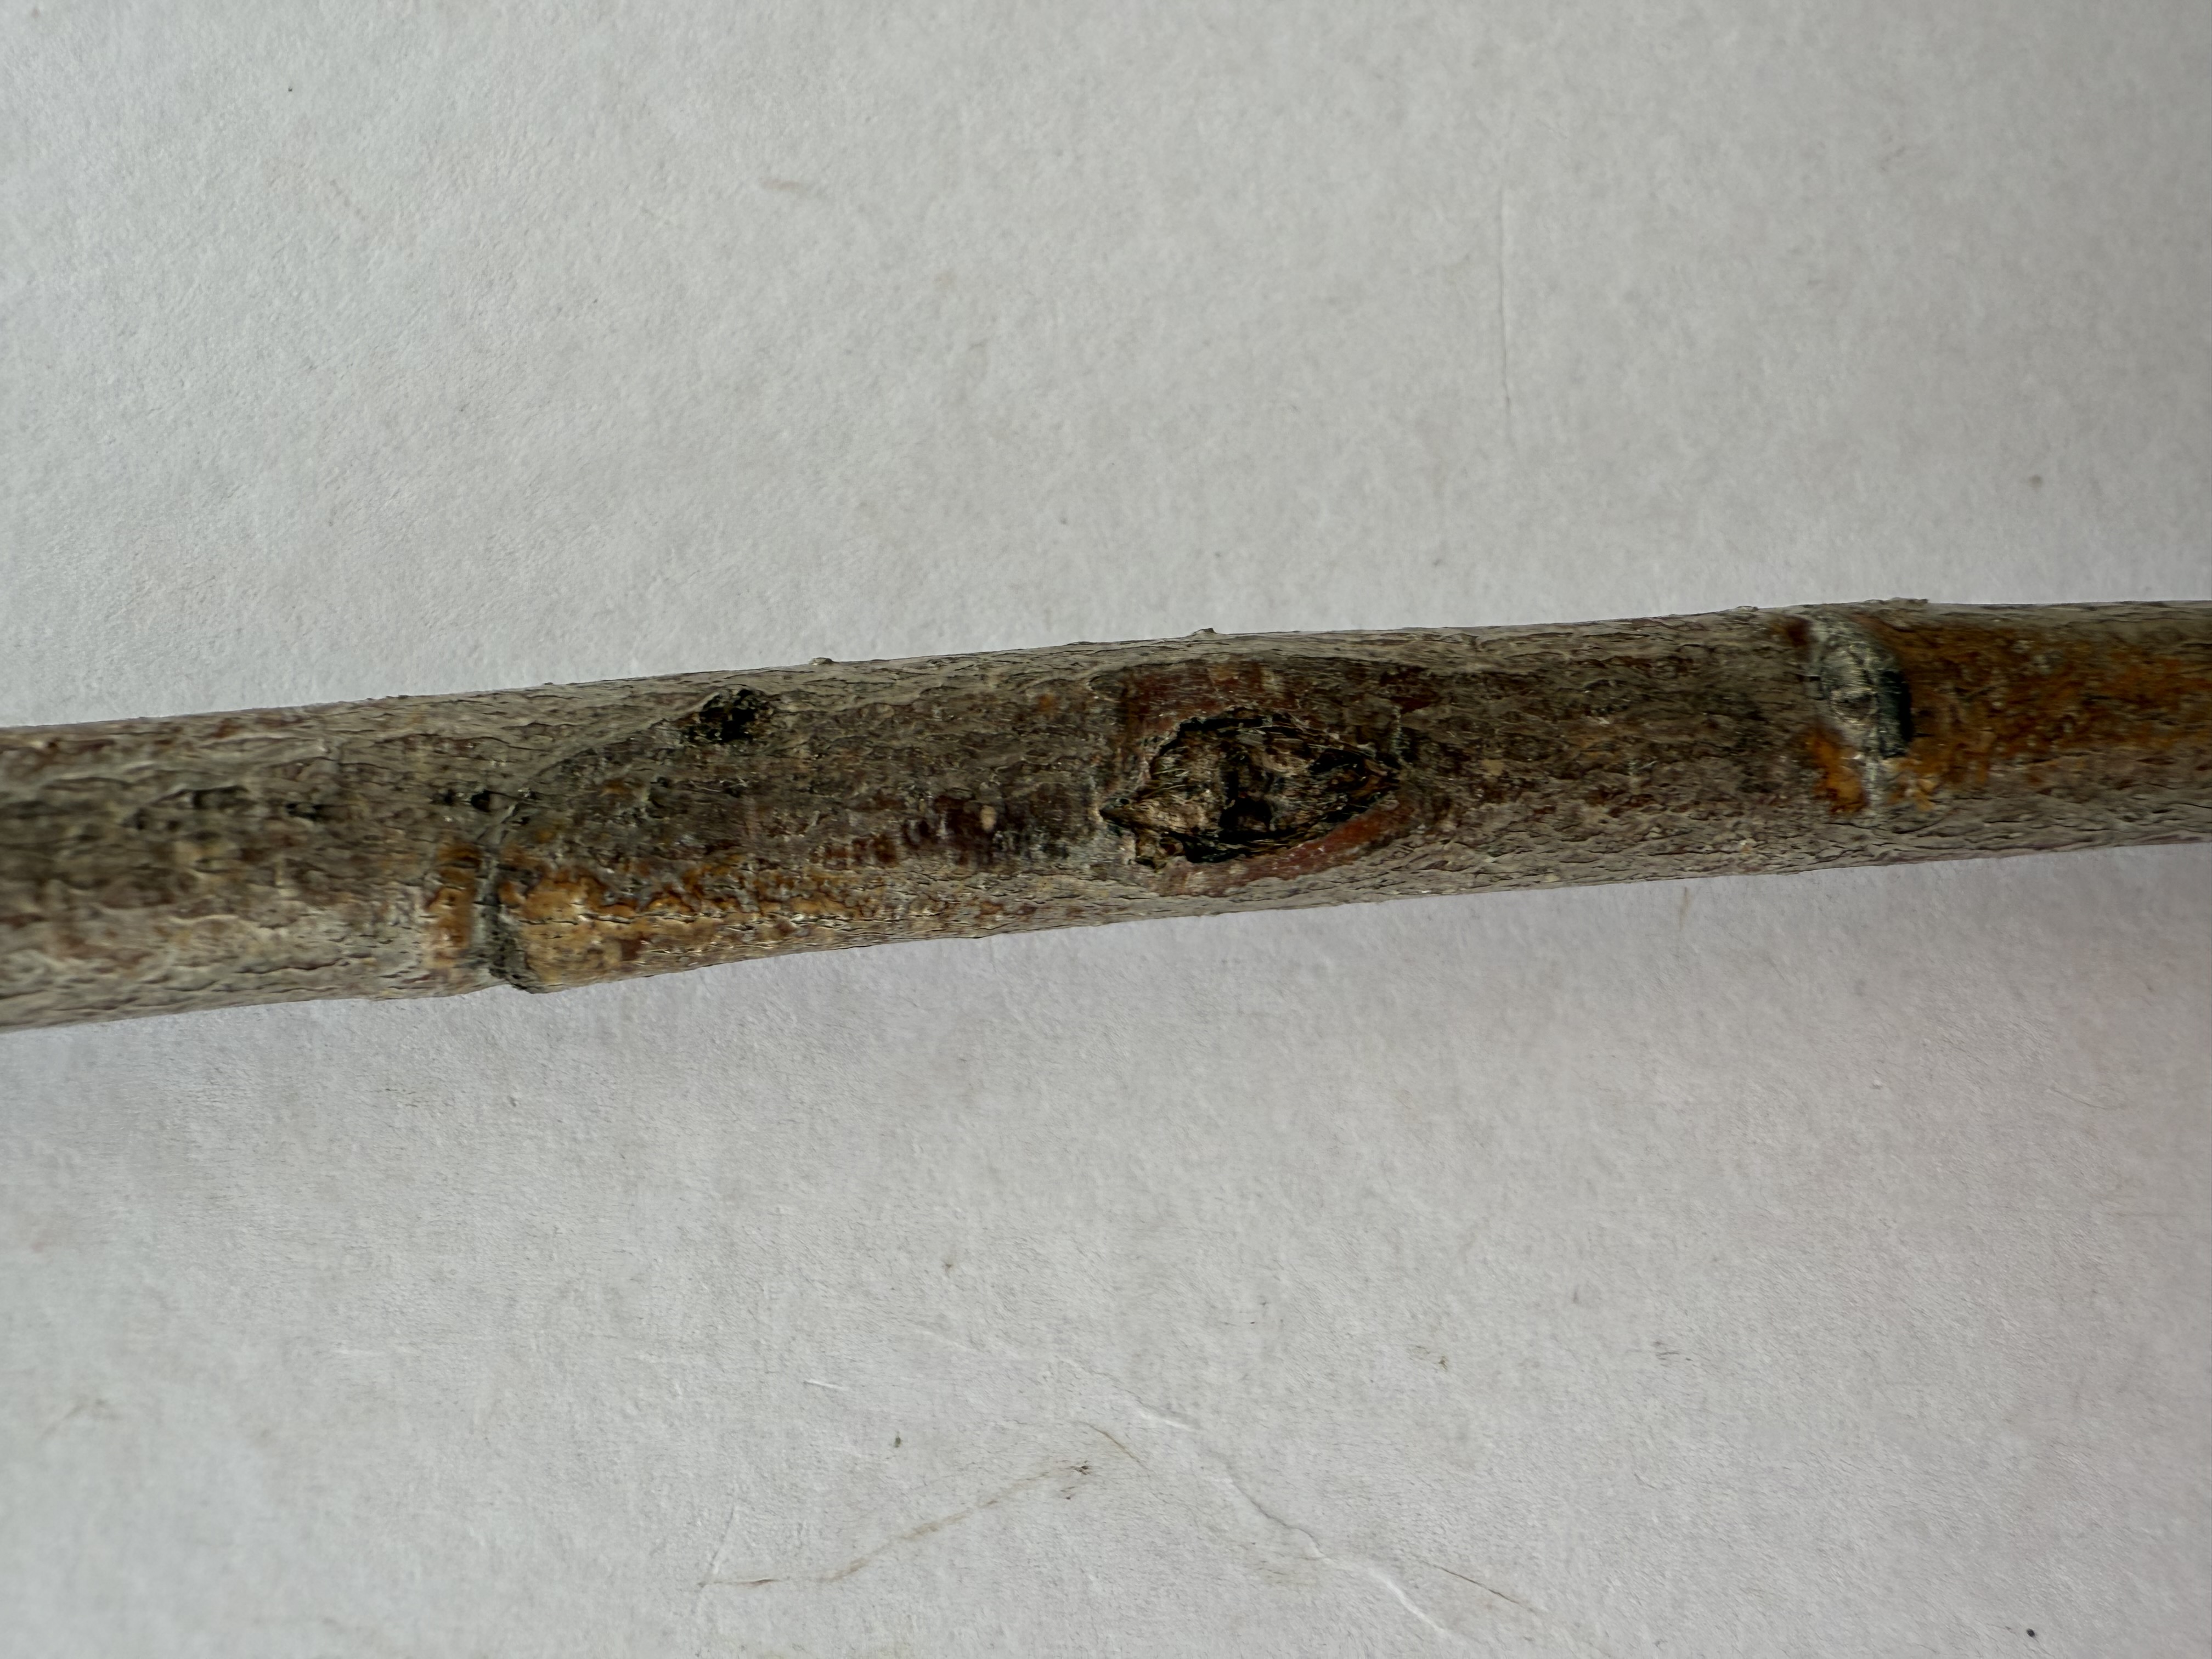
Variety: White Nectarine